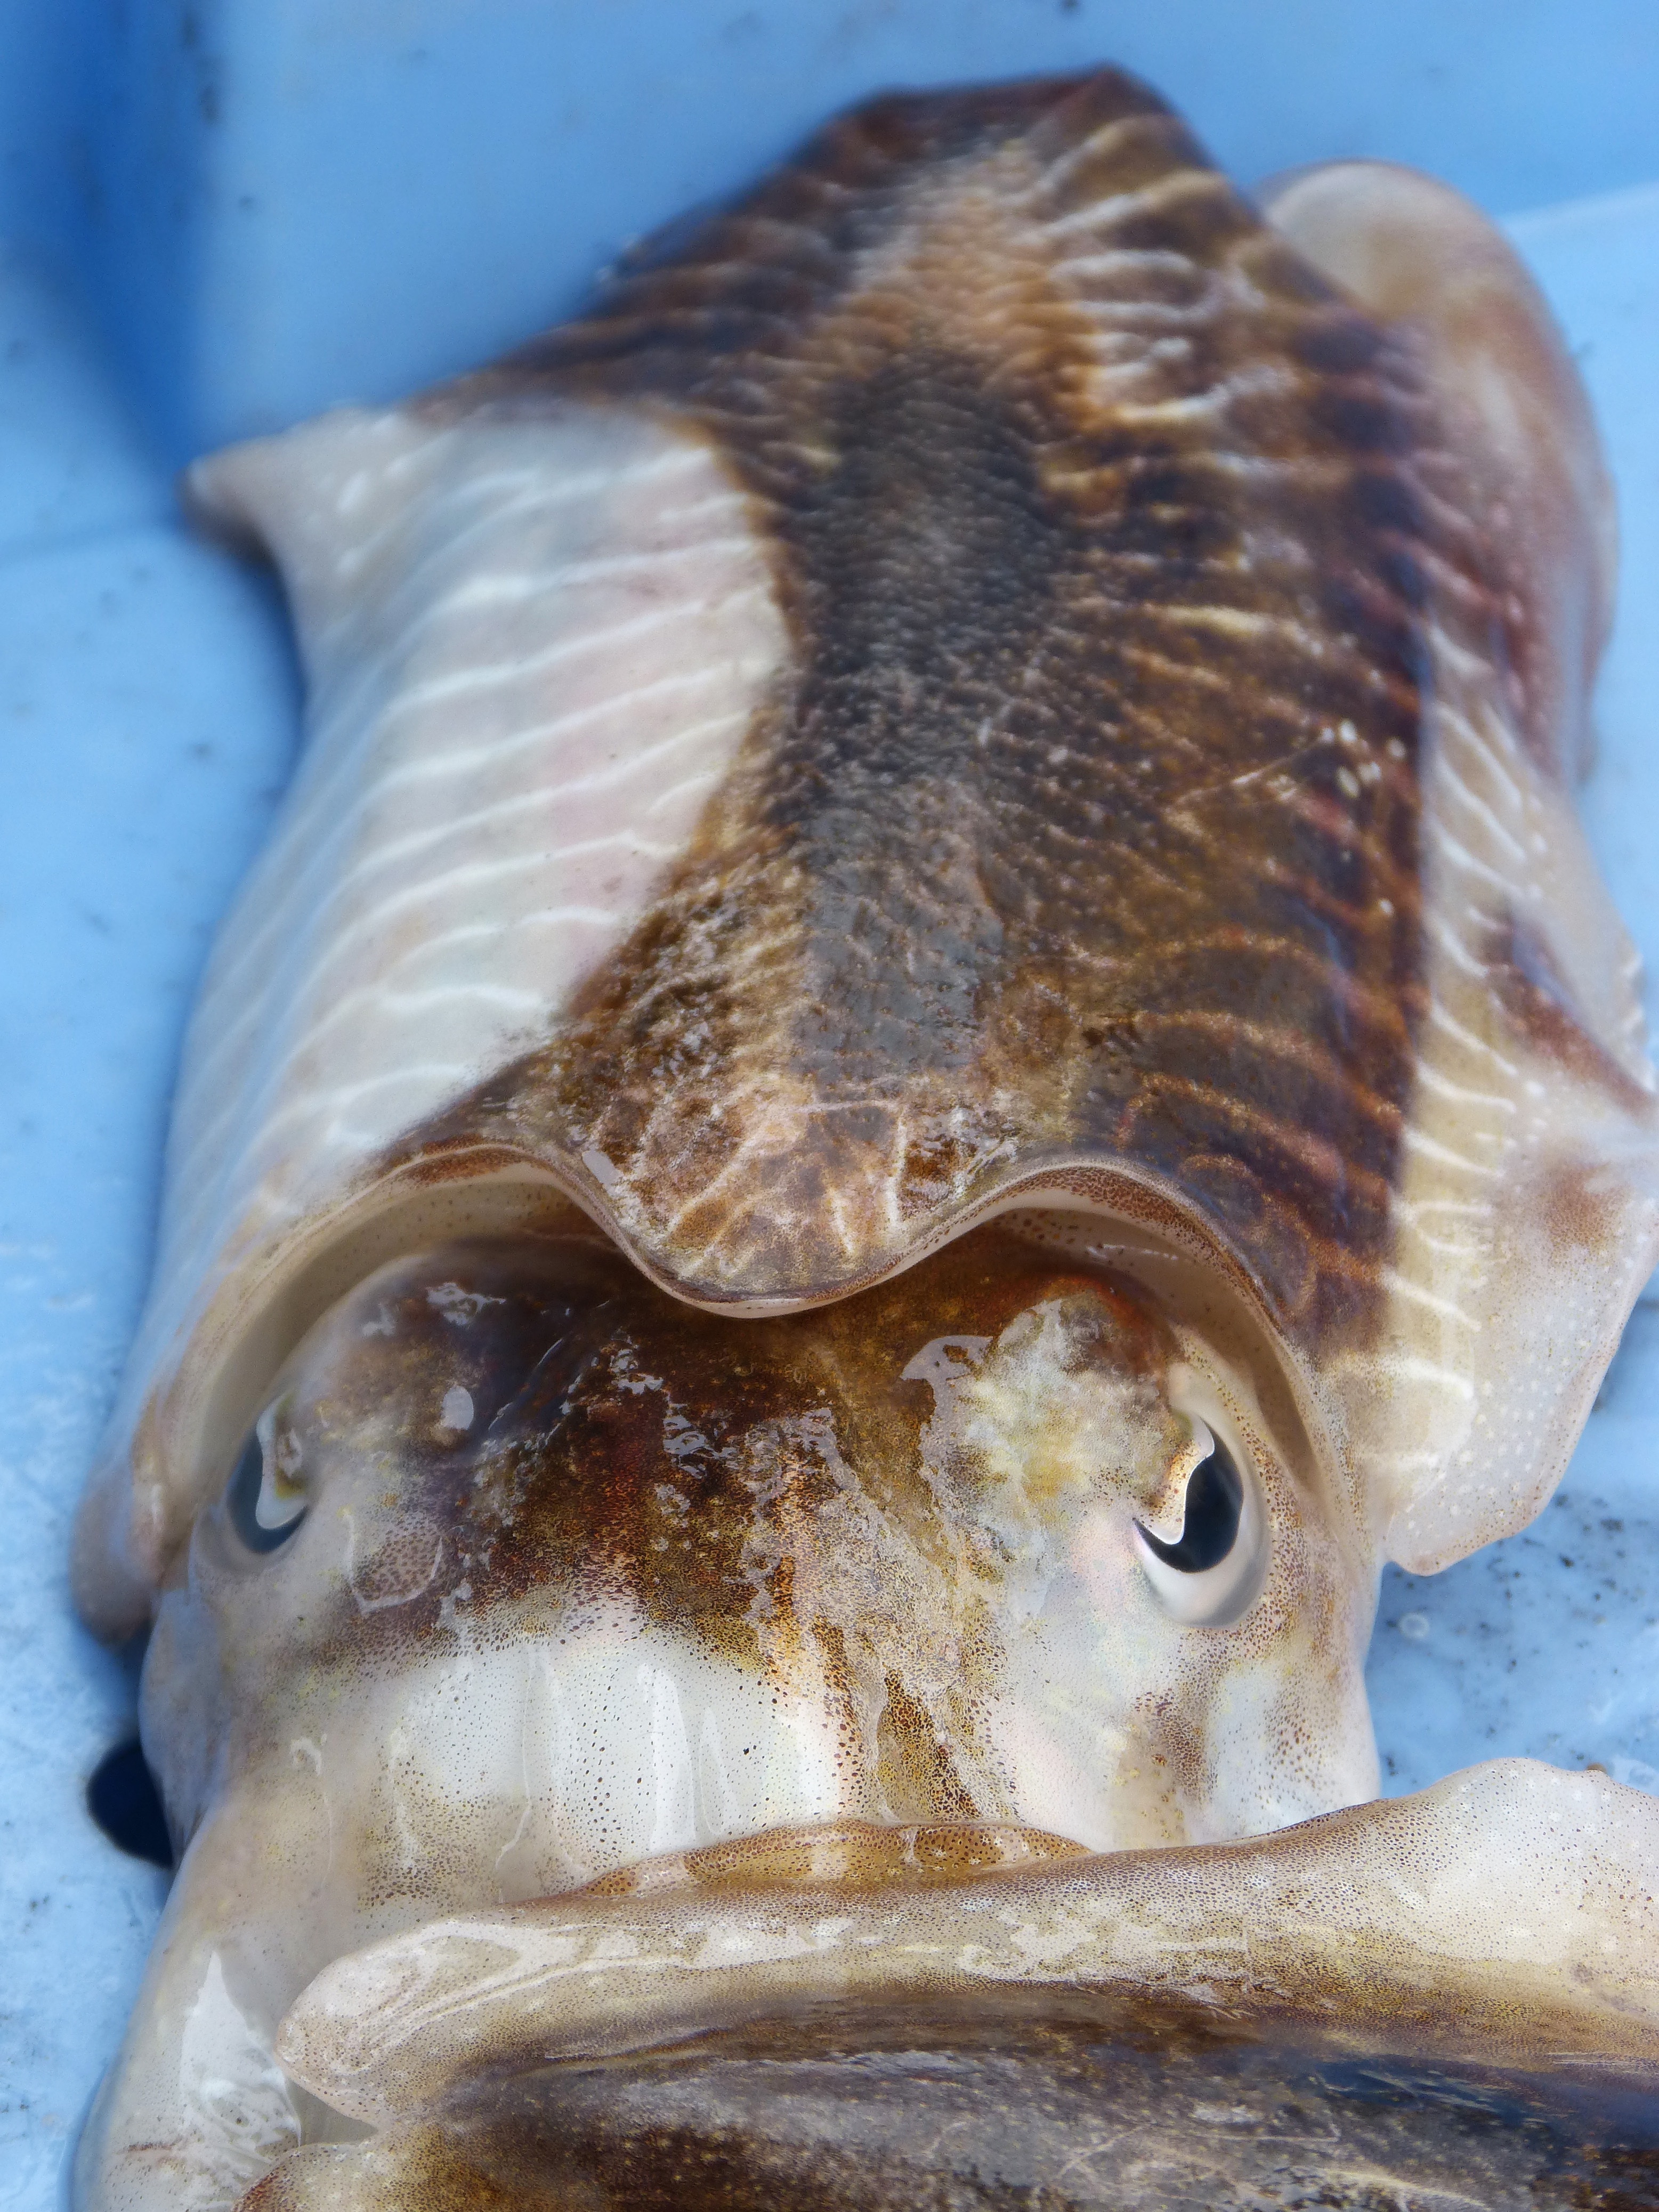
food, biology, fish, conch, sepia, head, cephalopod, fresh fish, mediterranean diet, marine biology